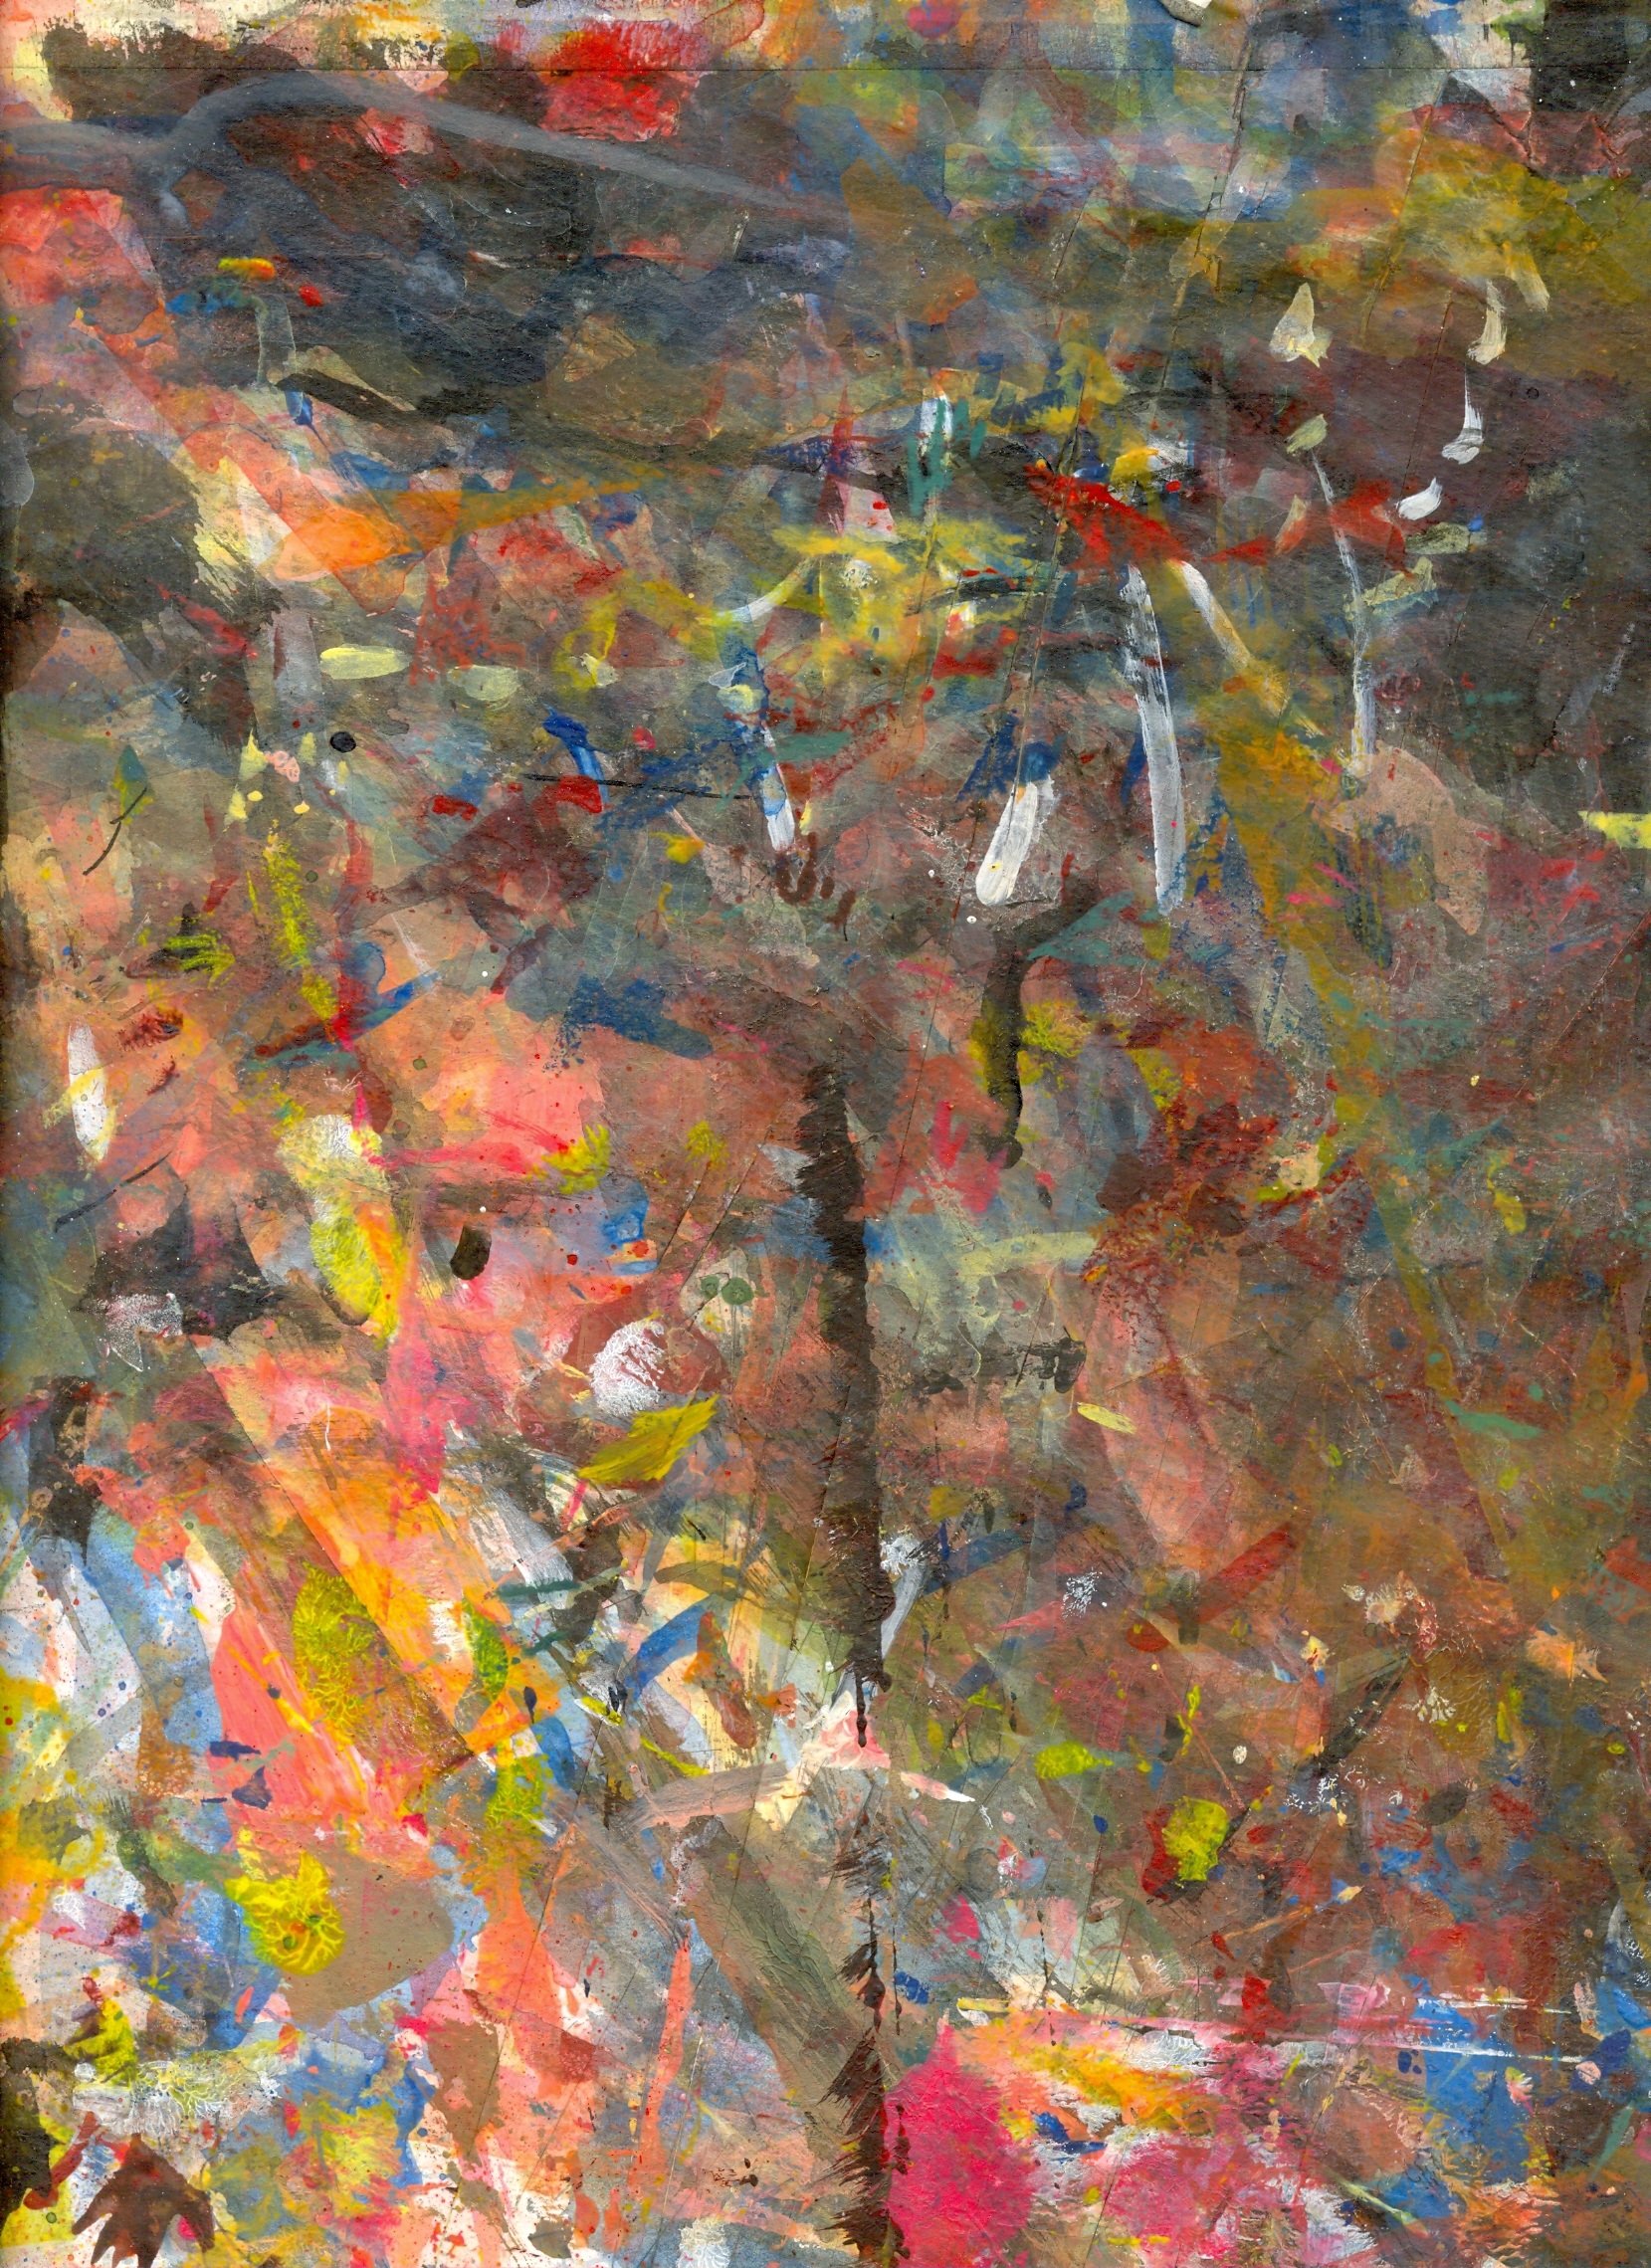
tree, leaf, color, autumn, season, material, painting, art, modern art, forms, abstract background, impressionist, acrylic paint